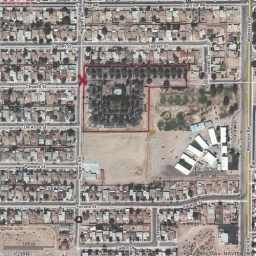
Montara Estates is an island of green pine trees in the desert.